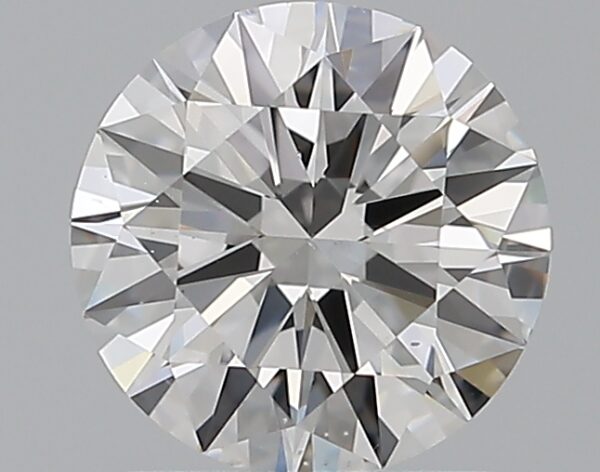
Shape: round
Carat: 1.2
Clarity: VS2
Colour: E
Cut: EX
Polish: EX
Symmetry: EX
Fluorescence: F
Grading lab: GIA
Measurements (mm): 6.87 x 6.91 x 4.12